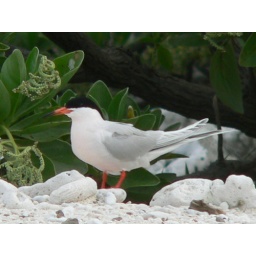
Bird that's black and white and red all over